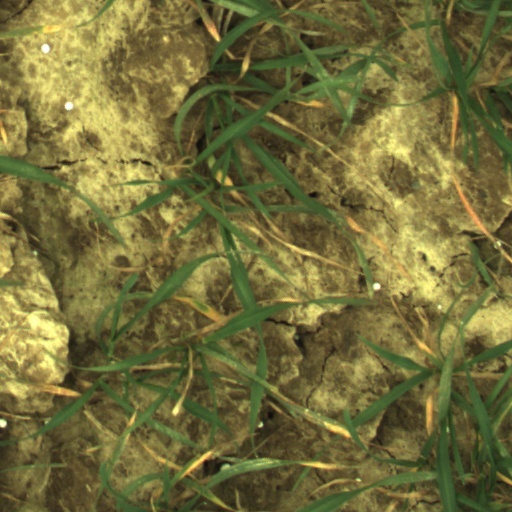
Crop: wheat